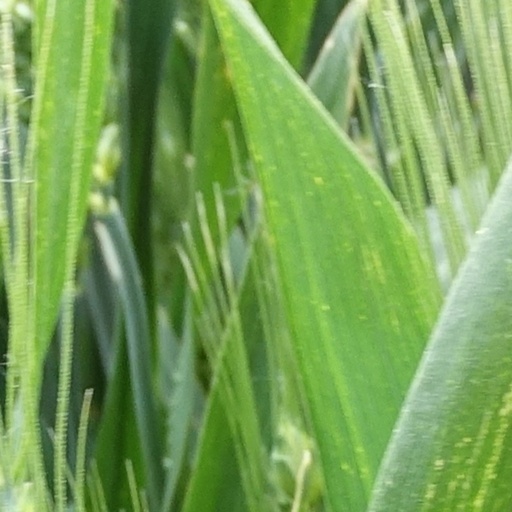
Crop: wheat